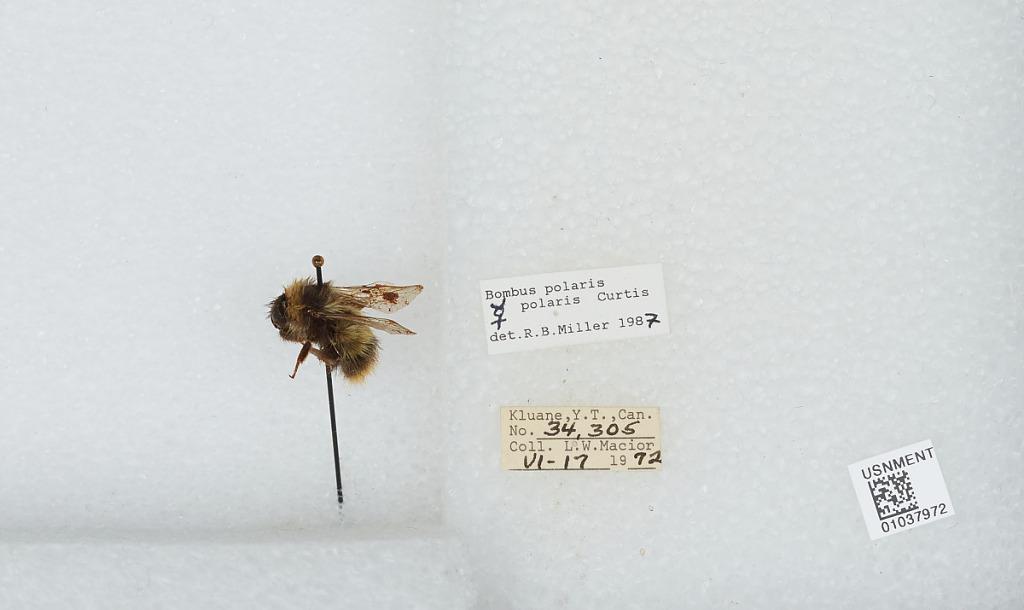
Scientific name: Bombus (Alpinobombus) polaris Curtis
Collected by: L. Macior
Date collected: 1972-6-17
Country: Canada
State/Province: Yukon Territory
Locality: Kluane
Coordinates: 60.75, -139.5
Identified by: Miller, R. B.